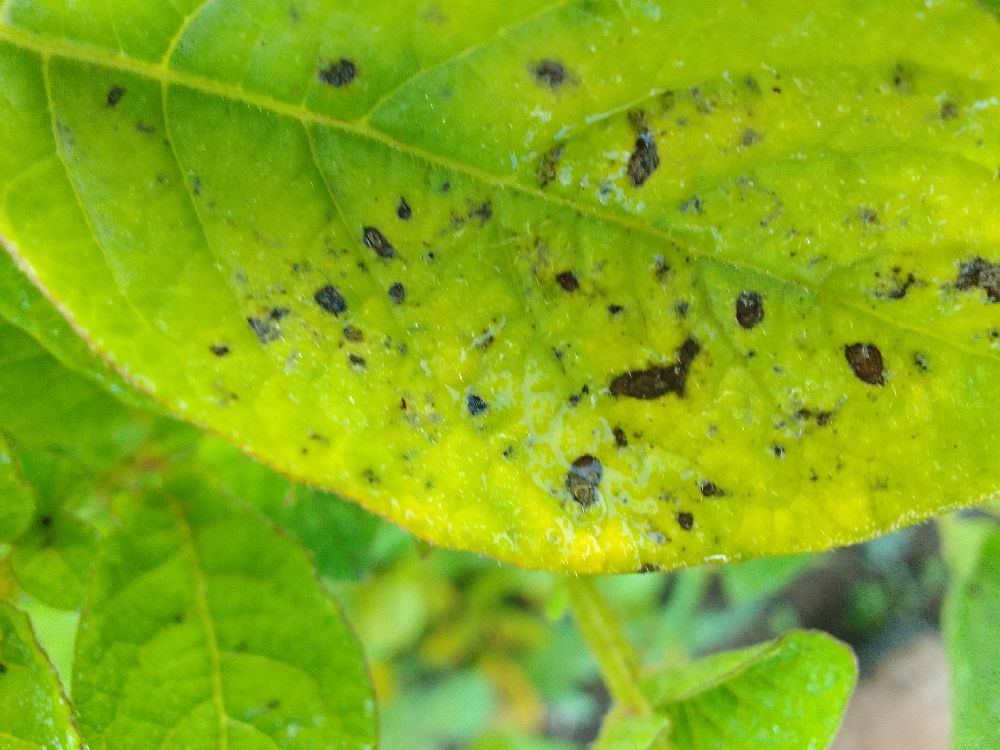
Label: Early blight